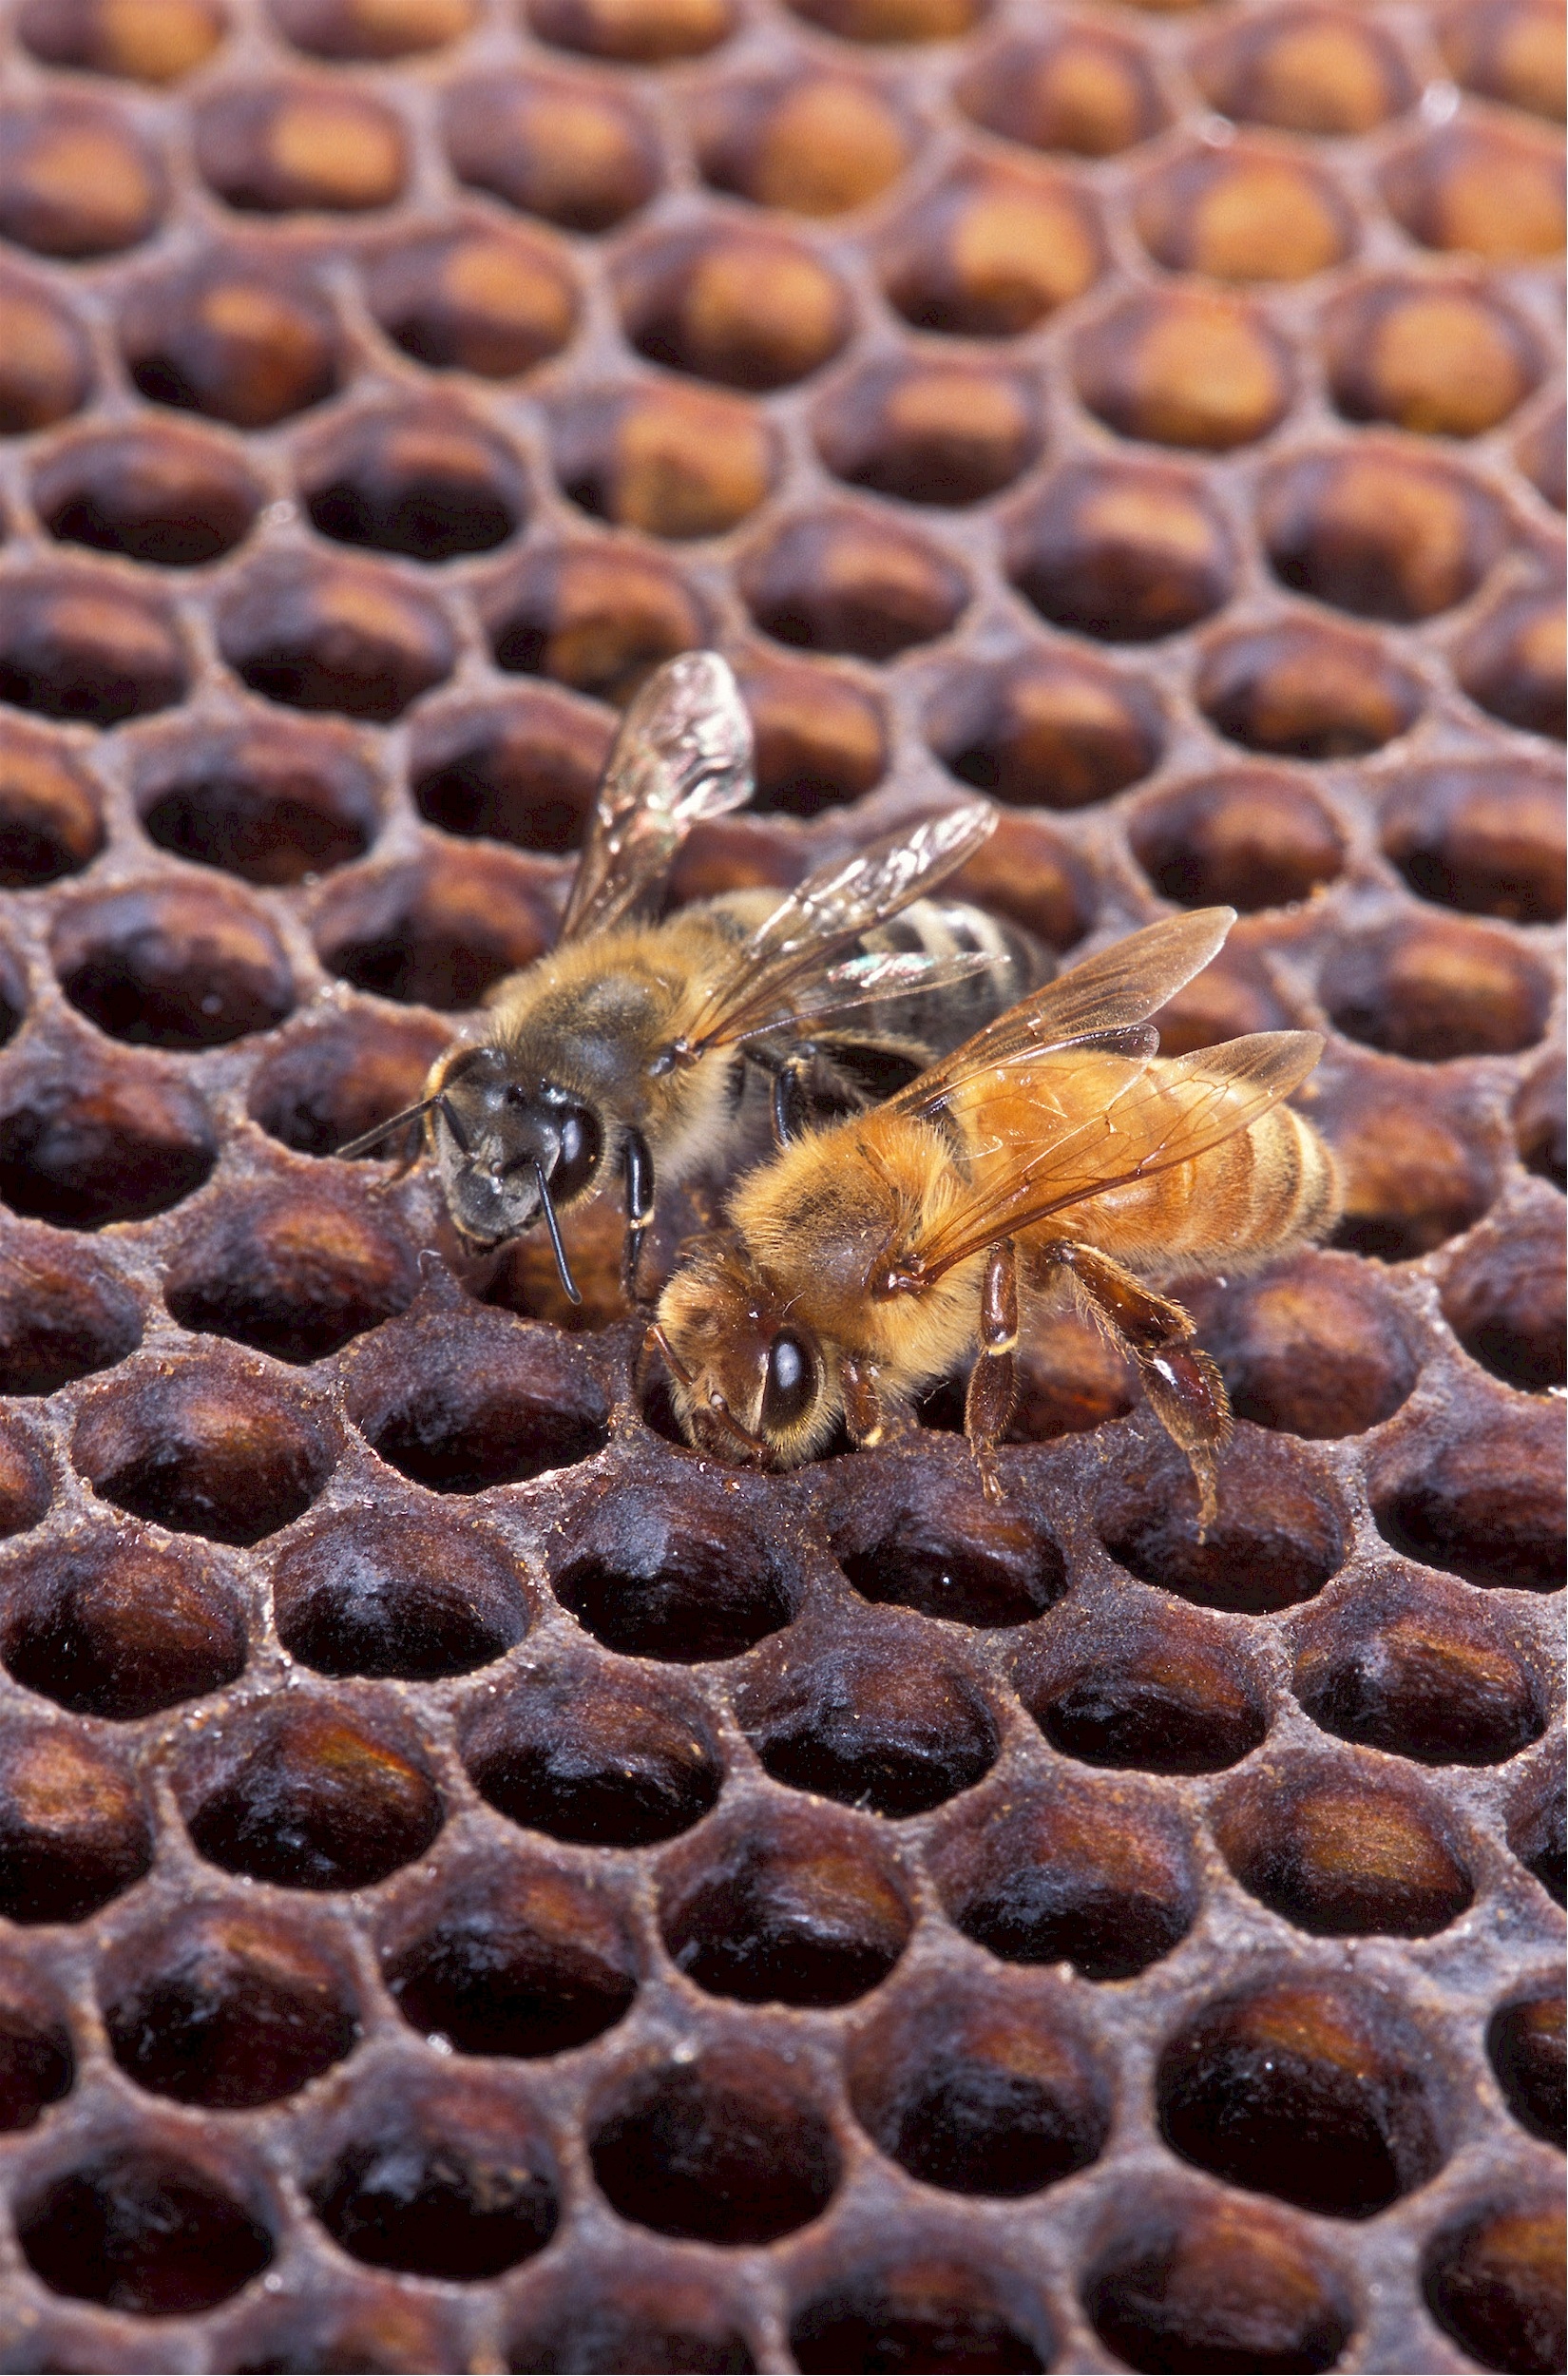
sweet, honey, pattern, pollen, pollination, insect, natural, agriculture, fauna, invertebrate, close up, design, bee, european, african, honeybee, nectar, honeycomb, bees, sting, beehive, arthropod, honey bee, pollinator, apiculture, beeswax, membrane winged insect